Clapp-Cunningham Building

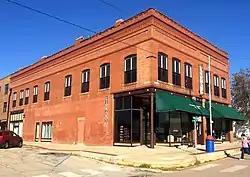
The building in 2014

The Clapp-Cunningham Building is a historic two-story building in Chandler, Oklahoma. It was designed in the Late Victorian architectural style, and it was built in 1900 by L.W. Clapp, a politician from Wichita, Kansas. It has been listed on the National Register of Historic Places since April 5, 1984.